Pakistan–Saudi Arabia relations

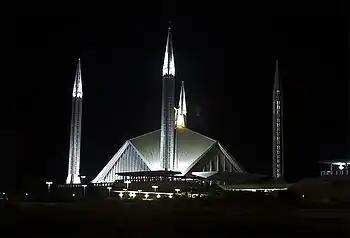
Faisal Mosque in Pakistan is named after King Faisal of Saudi Arabia, who supported and financed the construction of the mosque.

Saudi Arabia has also provided extensive religious and educational aid to Pakistan, being a major contributor to the construction of mosques and madrassas (religious schools) across Pakistan, including the Faisal Mosque in Islamabad, named after King Faisal of Saudi Arabia. Since 1980, the number of religious schools increased from 800 to 27000 in 1997 and all are funded by Saudi Arabia. The schools serve as nurseries for teenagers and younger children (giving religious and moral education) from Pakistan, Syria, Afghanistan, Iran, Russia, Yemen etc.